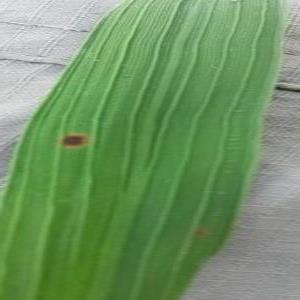
Disease: Brownspot